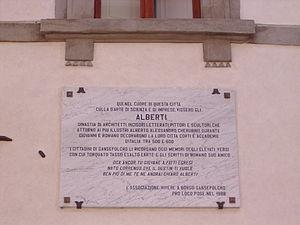
Les Alberti sont une famille d'artistes italiens de la Renaissance originaires de Sansepolcro :
Alberto Alberti né en à Borgo Sansepolcro en Toscane, mort à Rome en 1598 est un architecte, peintre, sculpteur sur bois italien de la fin du XVIᵉ siècle.
Cherubino Alberti, né le 24 février 1553 à Borgo Sansepolcro en Toscane, mort à Rome le 18 octobre 1615, est un peintre, graveur sur cuivre et ingénieur militaire italien de la fin du XVIᵉ et du début du XVIIᵉ siècle.
Alessandro Alberti né le 9 mars 1551 à Borgo Sansepolcro en Toscane, mort à Rome le 10 juillet 1596) est un peintre italien de la Renaissance actif à la fin du XVIᵉ siècle.
Alessandro Alberti né le 9 mars 1551 à Borgo Sansepolcro en Toscane, mort à Rome le 10 juillet 1596) est un peintre italien de la Renaissance actif à la fin du XVIᵉ siècle.